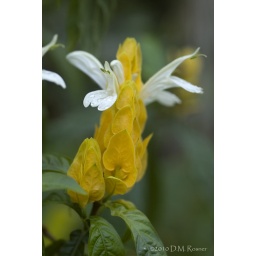
A golden shrimp plant in Harlene's magnificent garden.